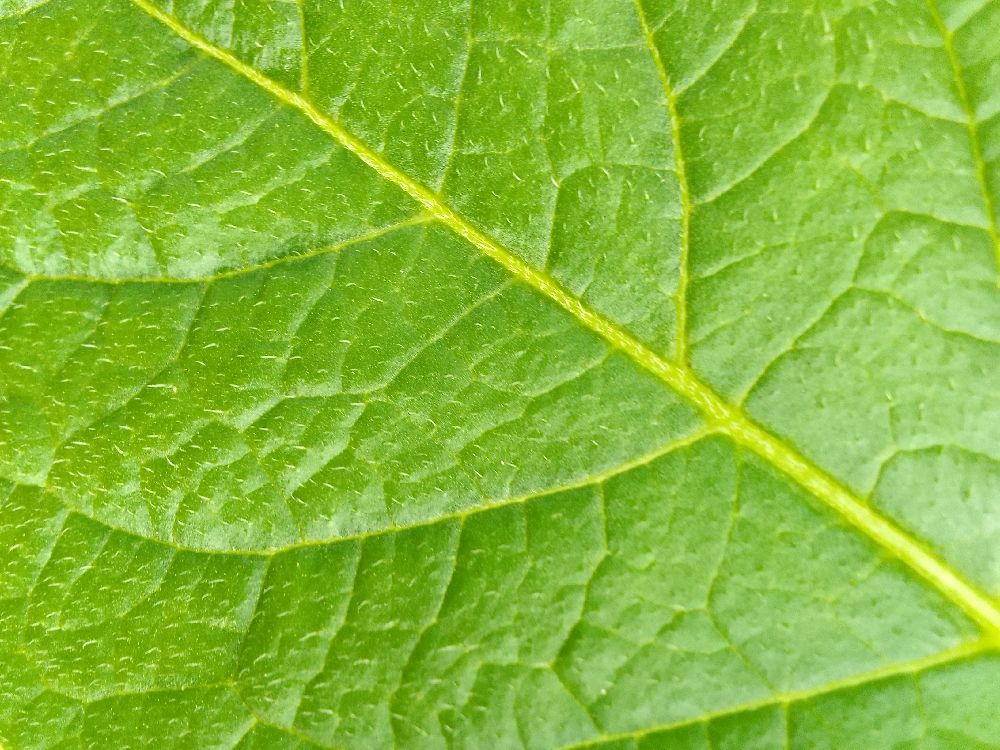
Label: Healthy